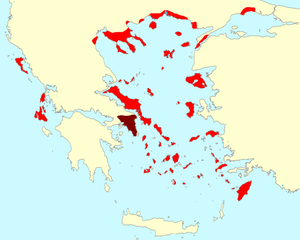
La Seconde Confédération athénienne fut, de 377 à 355, une confédération maritime de cités égéennes. Dirigée essentiellement par Athènes, elle visait à une défense commune, d'abord contre l'expansion de Sparte, et ensuite contre l'Empire perse.